Dom Sportova

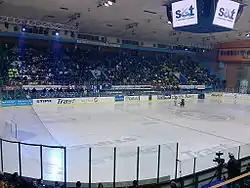
Dom sportova, KHL Medveščak Zagreb - Graz 99ers, 3 January 2010

Dom sportova, is a multi-purpose indoor sports arena located in Zagreb, Croatia. The venue was built in 1972 in the Trešnjevka neighborhood, in the western part of the city. It has 32,000 m of floorspace, and it features six halls. The seating capacity of the biggest two halls is 5,000 and 3,100. It is used for basketball, handball, volleyball, ice hockey, gymnastics, tennis, as well as concerts.